Nissan GT-R variants

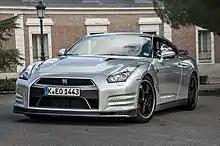

The Nissan GT-R model lineup comprises various modified editions, starting with the Black Edition featuring exterior and interior performance enhancements. The Track Edition, introduced in 2013, focused on weight reduction and improved handling, with a 2019 update adopting the GT-R Nismo's drivetrain. The Nismo variant, launched in 2014, set a Nürburgring lap record, featuring increased power, aerodynamic improvements, and a weight reduction of in the 2019 update. Special editions, including the GT-R T-spec, featured exclusive qualities, while one-off editions had adaptability for different events, and the GT-R/C, was for remote control.